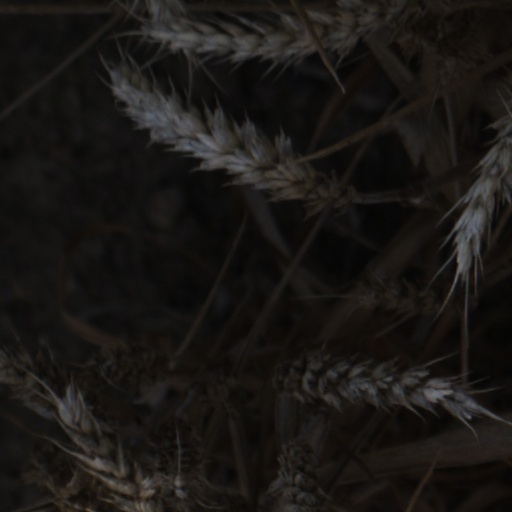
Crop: wheat